The Border (2007 film)

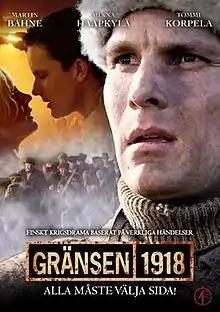
Film poster

The Border is a 2007 Finnish-Russian war drama film directed by Lauri Törhönen. Set in the spring of 1918, right after the Finnish Civil War, the film is about a Finnish officer who is sent to the village of Rajajoki to form a border between Finland and Soviet Russia.